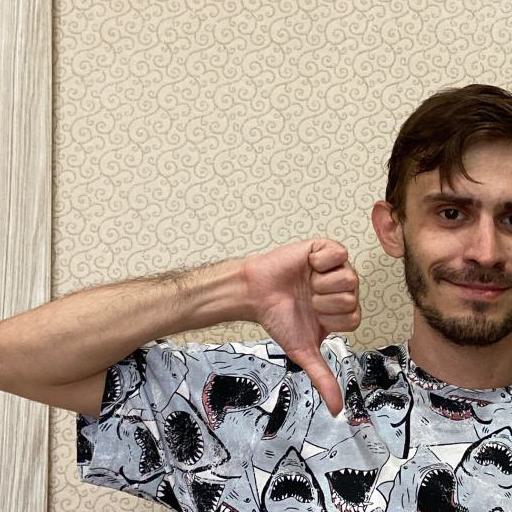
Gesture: dislike